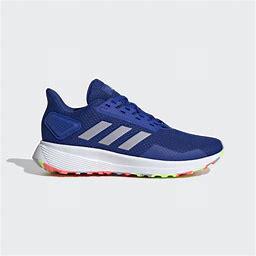
Brand: Adidas
Model: Duramo 9